1916 Argentine Primera División

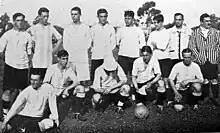
Racing Club, champions

The 1916 Argentine Primera División was the 25th season of top-flight football in Argentina. The season began on March 23 and ended on December.